Alpha Male (film)

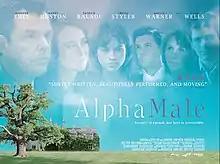
Film poster

Alpha Male is a 2006 American-British drama film directed by Dan Wilde and starring Jennifer Ehle and Danny Huston.